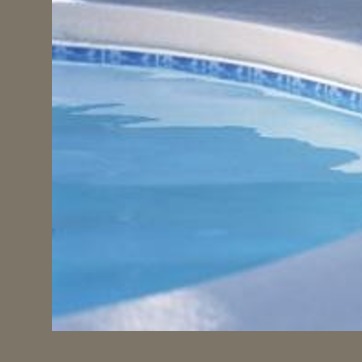
Material: water